Armament of the Iowa-class battleship

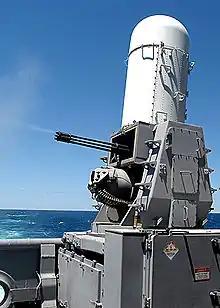
A Phalanx CIWS mount aboard the amphibious assault ship .

Arguably the best light anti-aircraft weapon of World War II, the 40 mm anti-aircraft gun was used on almost every major warship in the US and UK fleets during World War II from about 1943 to 1945. Although a descendant of German and Swedish designs, the Bofors mounts used by the US Navy during World War II had been heavily "Americanized" to bring the guns up to the standards placed on them by the US Navy. This resulted in a guns system set to English standards (now known as the Standard System) with interchangeable ammunition, which simplified the logistics situation for World War II. When coupled with electric-hydraulic drives for greater speed and the Mark 51 Director ("pictured") for improved accuracy, the Bofors 40 mm gun became a fearsome adversary, accounting for roughly half of all Japanese aircraft shot down between 1 October 1944 and 1 February 1945.